Orem Utah Temple

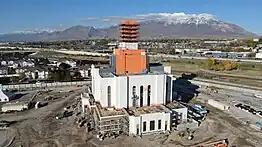
Orem Utah Temple under construction

The Orem Utah Temple is a temple of the Church of Jesus Christ of Latter-day Saints located in Orem, Utah. The intent to build the temple was announced on October 5, 2019, by church president Russell M. Nelson, during the church's general conference. The temple is the first in the city of Orem, the sixth in Utah County, and the 28th in the state of Utah.